New Jersey Devils

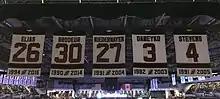
Five banners with the New Jersey Devils retired numbers, showing the player surname and years with the team: Eilias, 26, 1994–2016; Brodeur, 30 1990–2014; Niedermayer, 27, 1991–2004; Daneyko, 3, 1982–2003; and Stevens, 4, 1991–2005.

In the 2022–23 season, the team rebounded by recording its best regular season in franchise history. Spurred on by a franchise-record 13-game winning streak in October and November, the Devils finished third in the entire league and set a franchise record for wins (52) and points (112). The team's climb from 63 points the prior season to 112 points marked the largest single-season increase by any NHL team in an 82-game season. In addition to a breakout season from newly acquired goaltender Vitek Vanecek, the Devils were led by impressive offensive performances from Hughes, Hischier, Hamilton, and Jesper Bratt. All four players eclipsed the 70-point mark, while Hughes set a franchise record for most points in a single season by a Devils player with 99 points. Devils general manager Tom Fitzgerald built further on this impressive offensive core by acquiring All-Star forward Timo Meier in a mid-season trade from the San Jose Sharks. In the first round of the 2023 Stanley Cup playoffs, the Devils faced their rivals across the Hudson River, the New York Rangers. After falling behind 2–0 in the series with two home losses, the Devils rebounded to win the series in seven games behind the stellar play of rookie goaltender, Akira Schmid. After advancing to the second round for the first time since 2012, the Devils were defeated by the Carolina Hurricanes in five games.